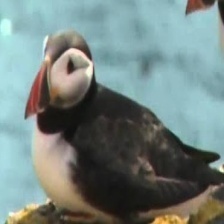
Species: PUFFIN
Scientific name: FRATERCULA